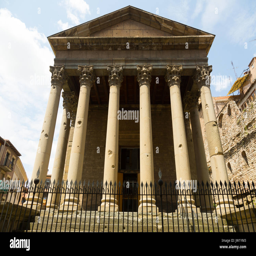
view of the temple of person